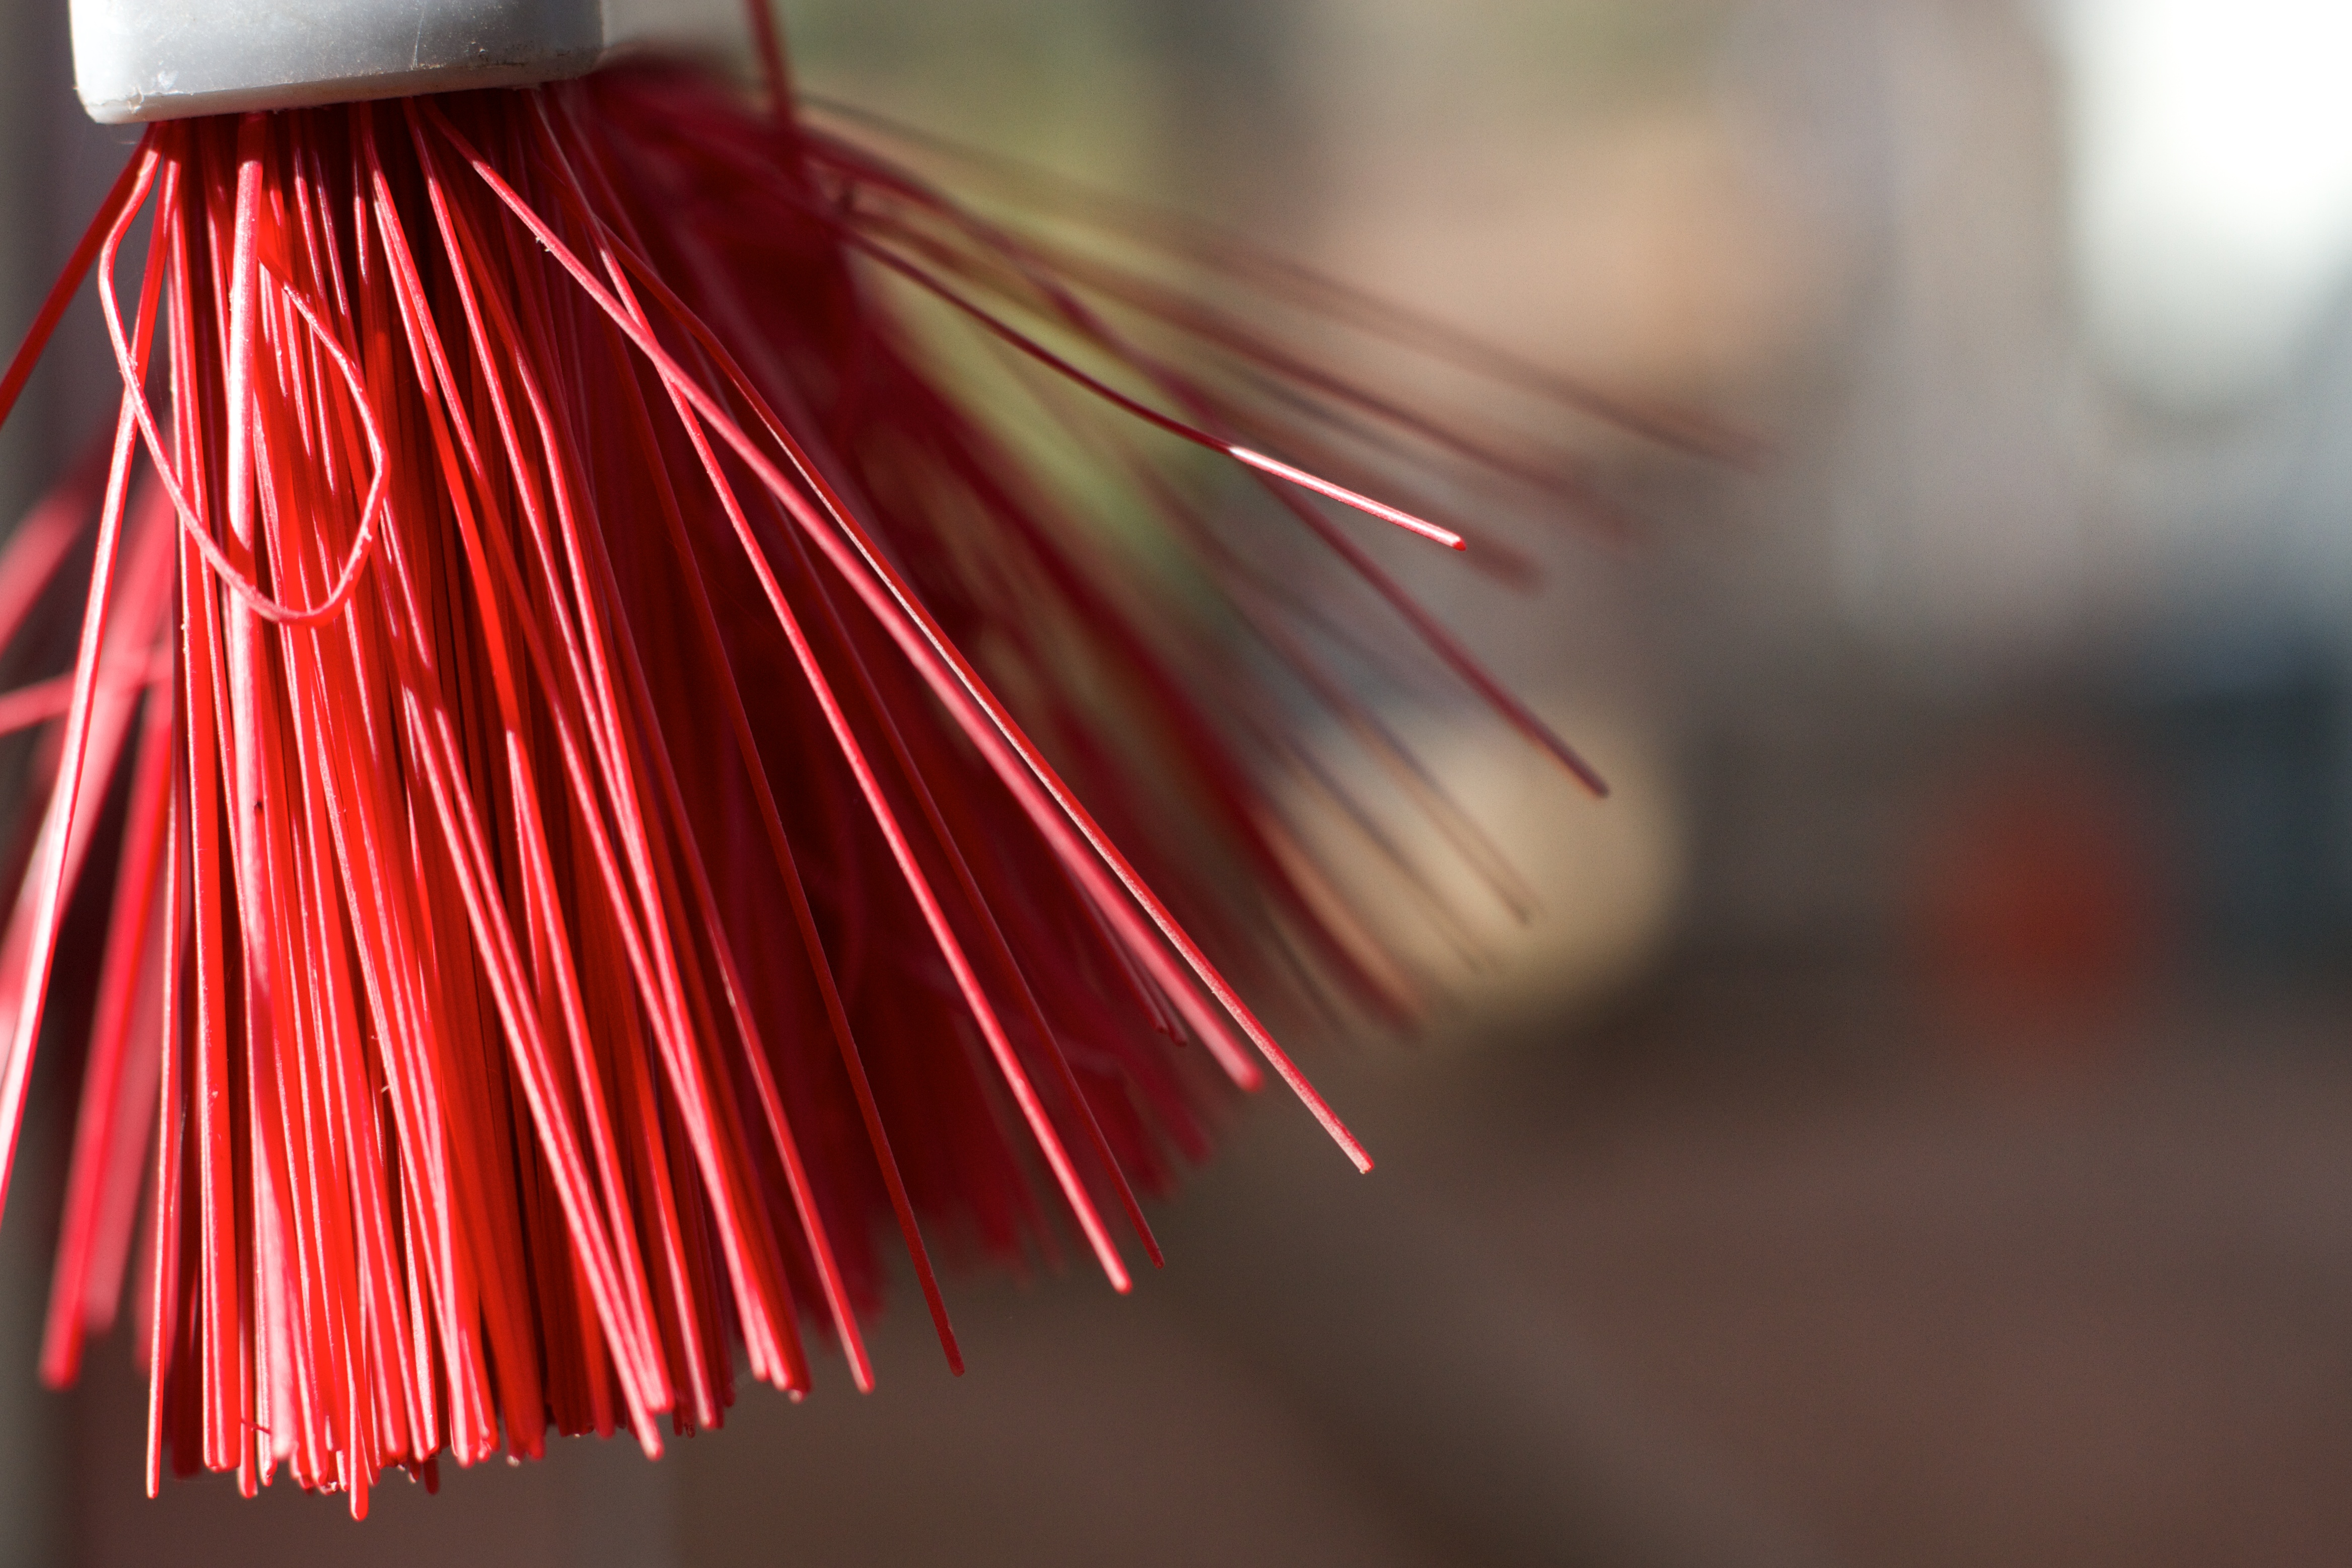
light, flower, petal, red, color, pink, close up, broom, macro photography